Wrapped in Red

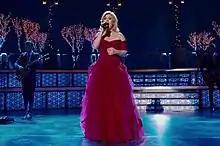
Clarkson performing "Silent Night" on "Kelly Clarkson's Cautionary Christmas Music Tale". For the entire duration of promoting "Wrapped in Red", she wore a multitude of red Christmas dresses to symbolize the phrase "wrapped in red".

Clarkson also promoted "Wrapped in Red" in various televised performances, in all of which she was dressed in red attire. She first performed "Underneath the Tree" on "The Today Show" on November 26, 2013. On December 4, 2013, she performed "Run Run Rudolph" and "Blue Christmas" on the "Christmas at Rockefeller Center" television special. Clarkson had then performed "Underneath the Tree" on more televised events, such as on the fifth season of "The Voice" on December 3, 2013, "The Ellen DeGeneres Show" on December 5, 2013, and on "Late Night with Jimmy Fallon" on December 12, 2013. On December 25, 2013, Clarkson returned to "The Today Show" on its Christmas Day broadcast, performing "Blue Christmas". Selected tracks from the album were also used in advertisements, such as "Run Run Rudolph", which was used in a Belk holiday advertisement, and "Underneath the Tree", which was featured in an Amazon.com and Amazon Kindle Fire HDX advertisement with an appearance by Clarkson performing the song. The following year, on December 20, 2014, she hosted a Christmas concert, Miracle on Broadway, at the Bridgestone Arena. An annual Christmas benefit concert, Miracle on Broadway featured live performances of various Christmas songs by Reba McEntire, Trisha Yearwood, Garth Brooks, Ronnie Dunn, Kacey Musgraves, Hayley Williams, Charles Esten, and Meghan Trainor, some of whom joined Clarkson in performing selections from "Wrapped in Red".